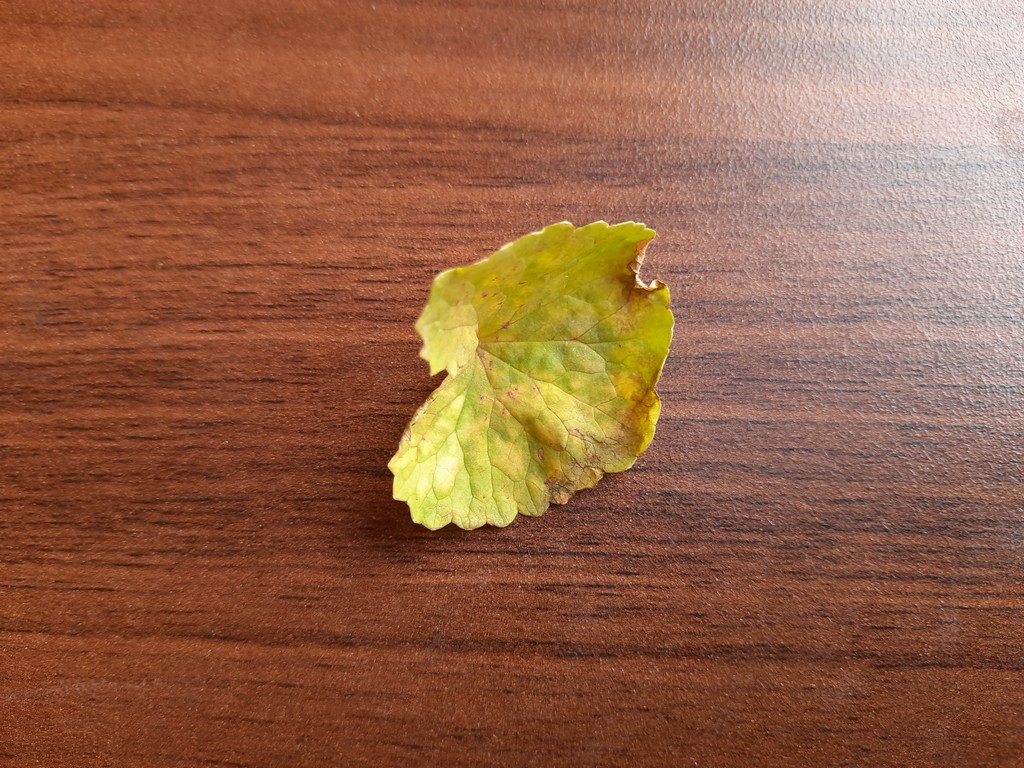
Label: Unhealthy